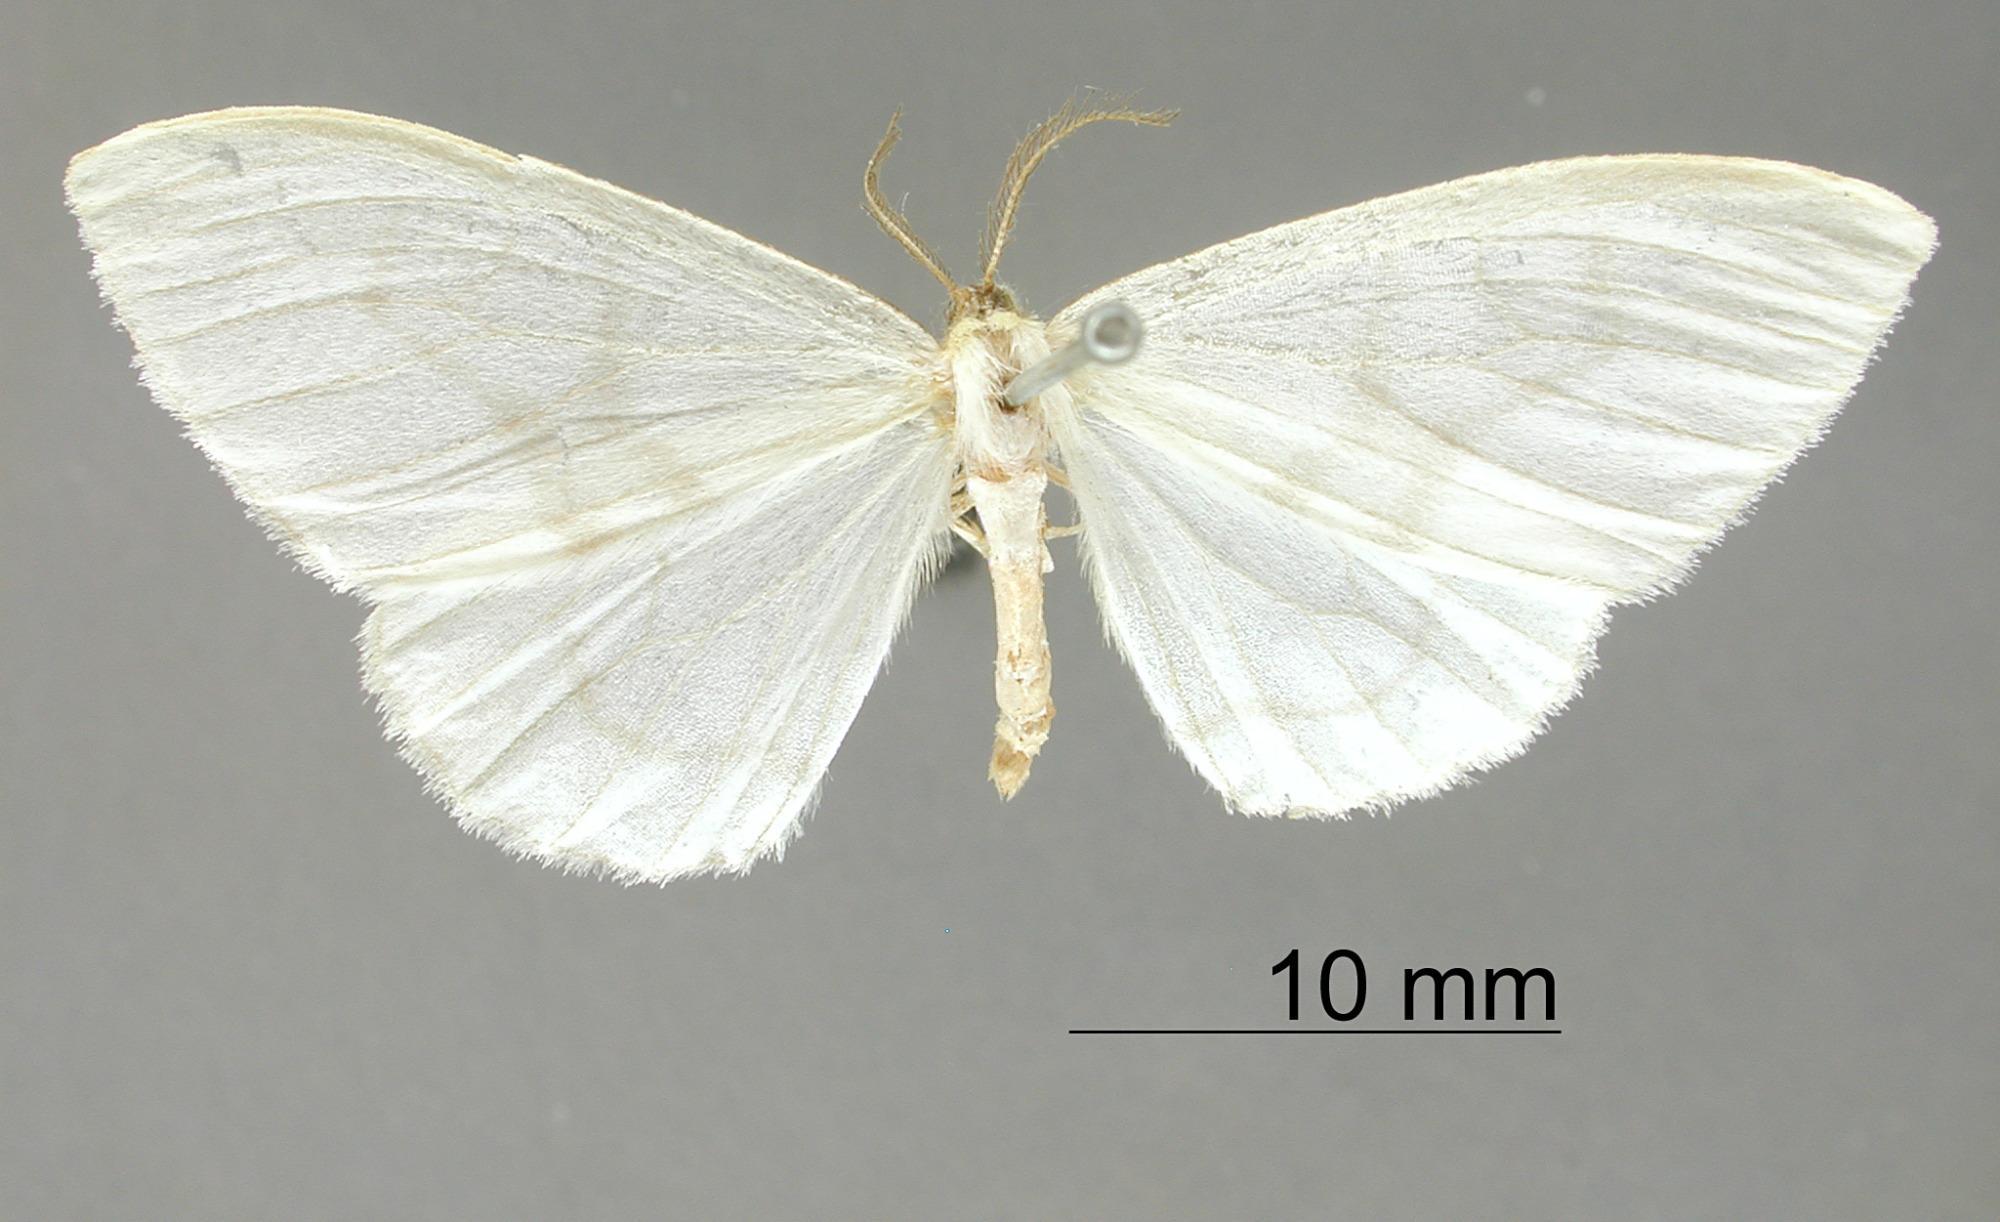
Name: Leuculopsis collineata
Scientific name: Leuculopsis collineata Dognin, 1907
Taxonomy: Animalia, Arthropoda, Insecta, Lepidoptera, Geometridae, Ennominae
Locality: Oconeque, Carabaya, Peru, Peru